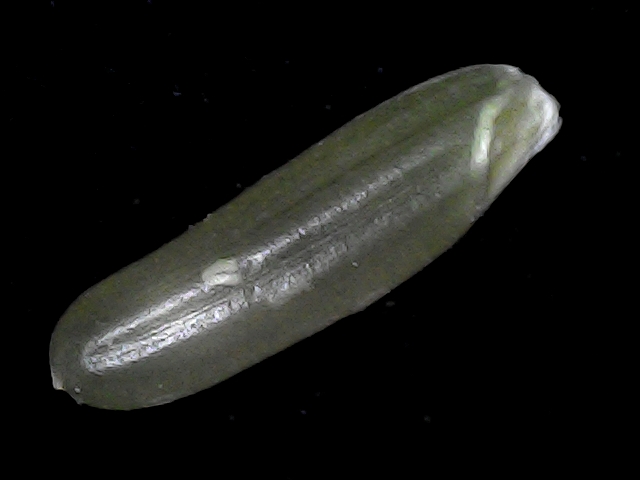
Rice variety: BD70